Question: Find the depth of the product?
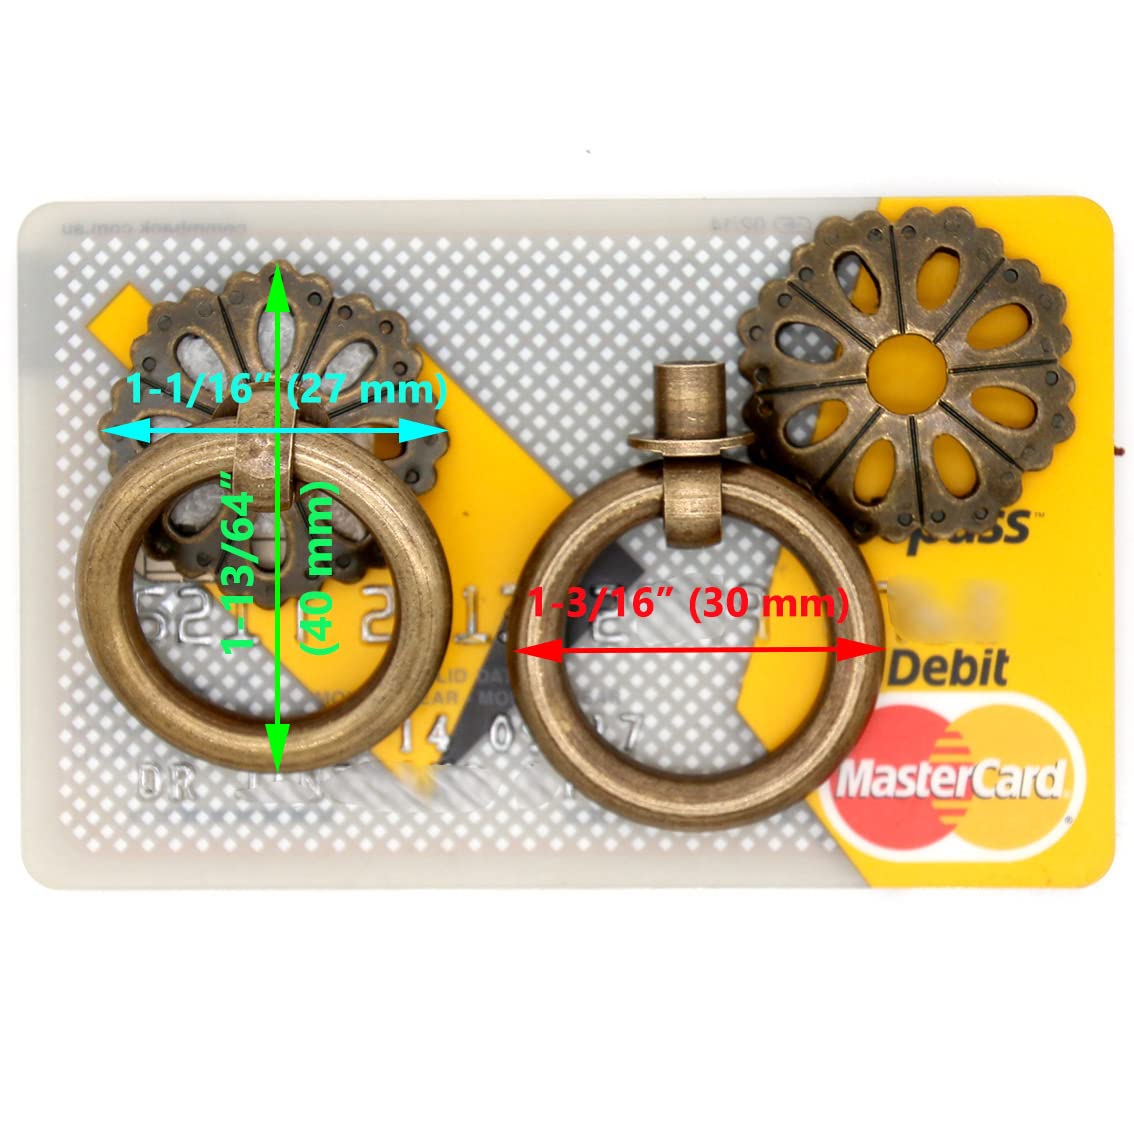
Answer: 1.19 inch